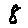
Label: 8